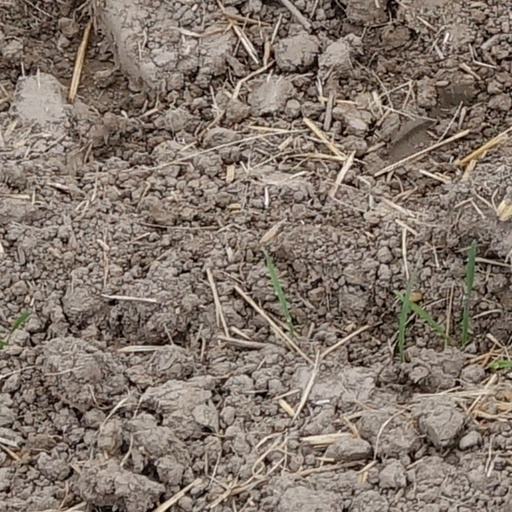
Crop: wheat